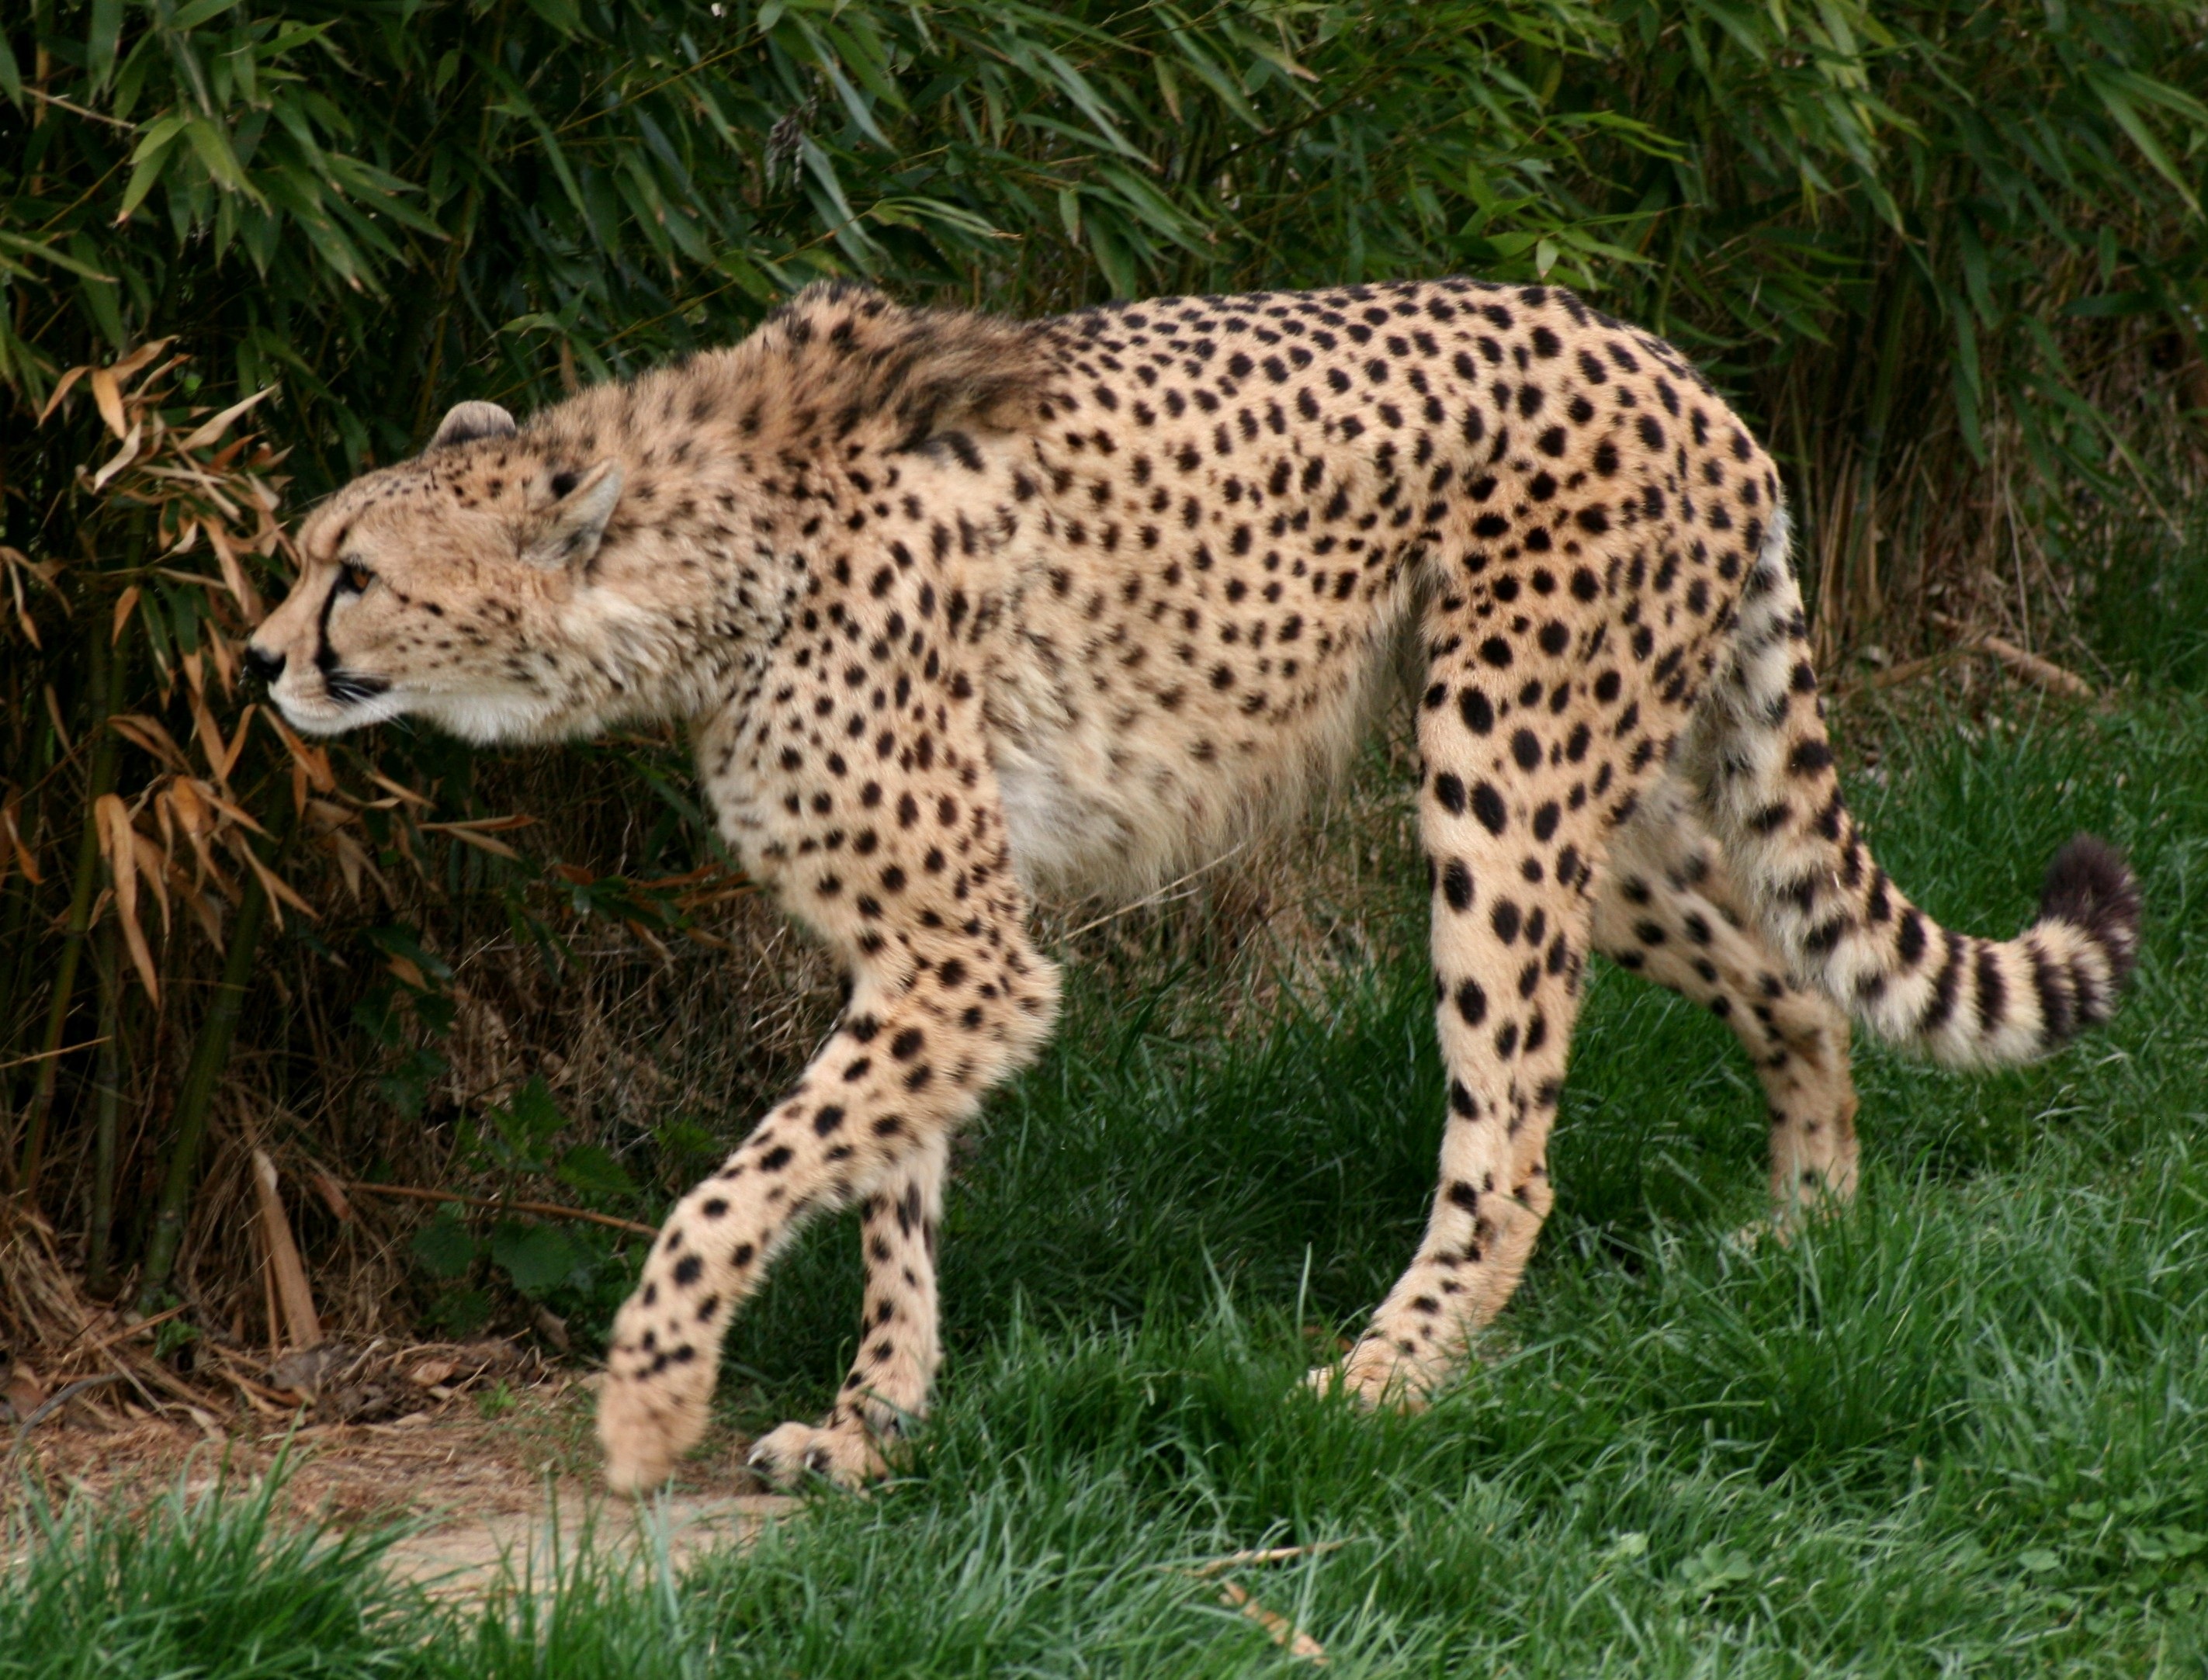
landscape, nature, wildlife, zoo, feline, mammal, runner, fauna, leopard, big cat, cheetah, austria, savannah, vienna, vertebrate, vulnerable class animal, acinonyx jubatus, large carnivorous mammal, family felidae, africa and middle east, fur spotted black, the fastest animal in the world, speed 110km per hour, sch nbrunn zoo, established in 1752, the oldest zoo in the world, small to medium sized cats, cat like mammal, carnivoran